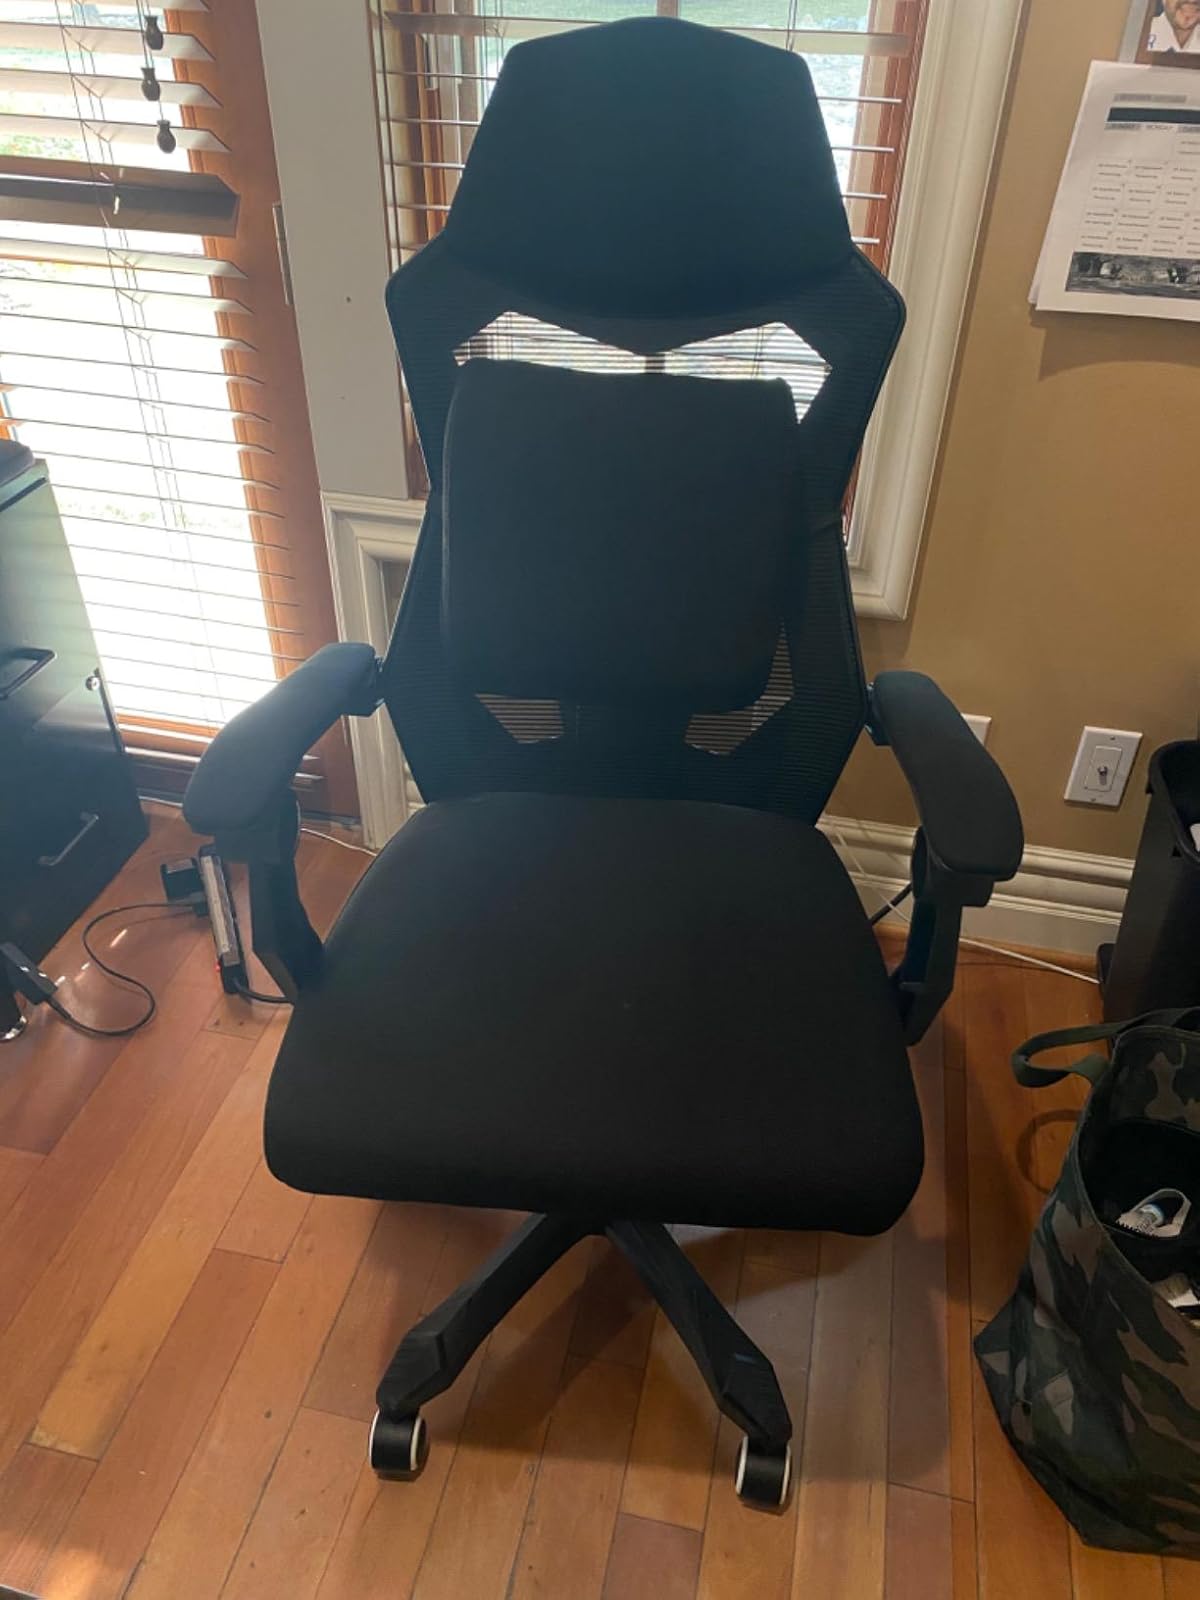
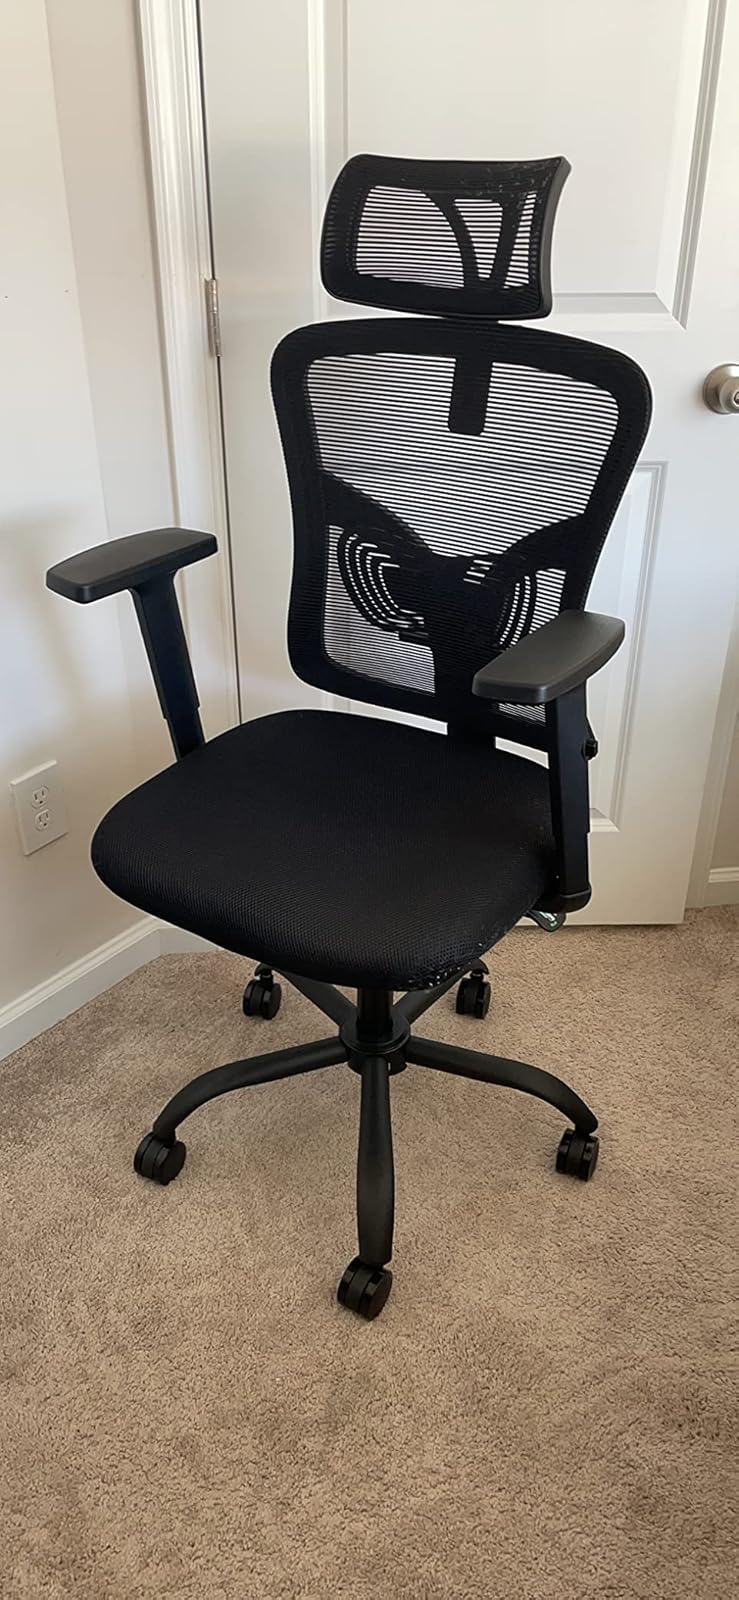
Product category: items_chair
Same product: no